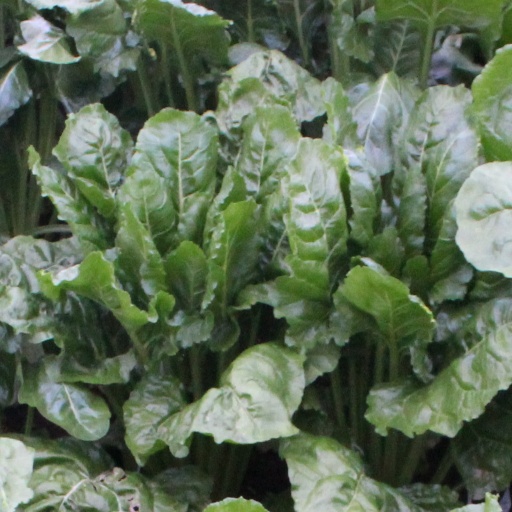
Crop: sugar beet